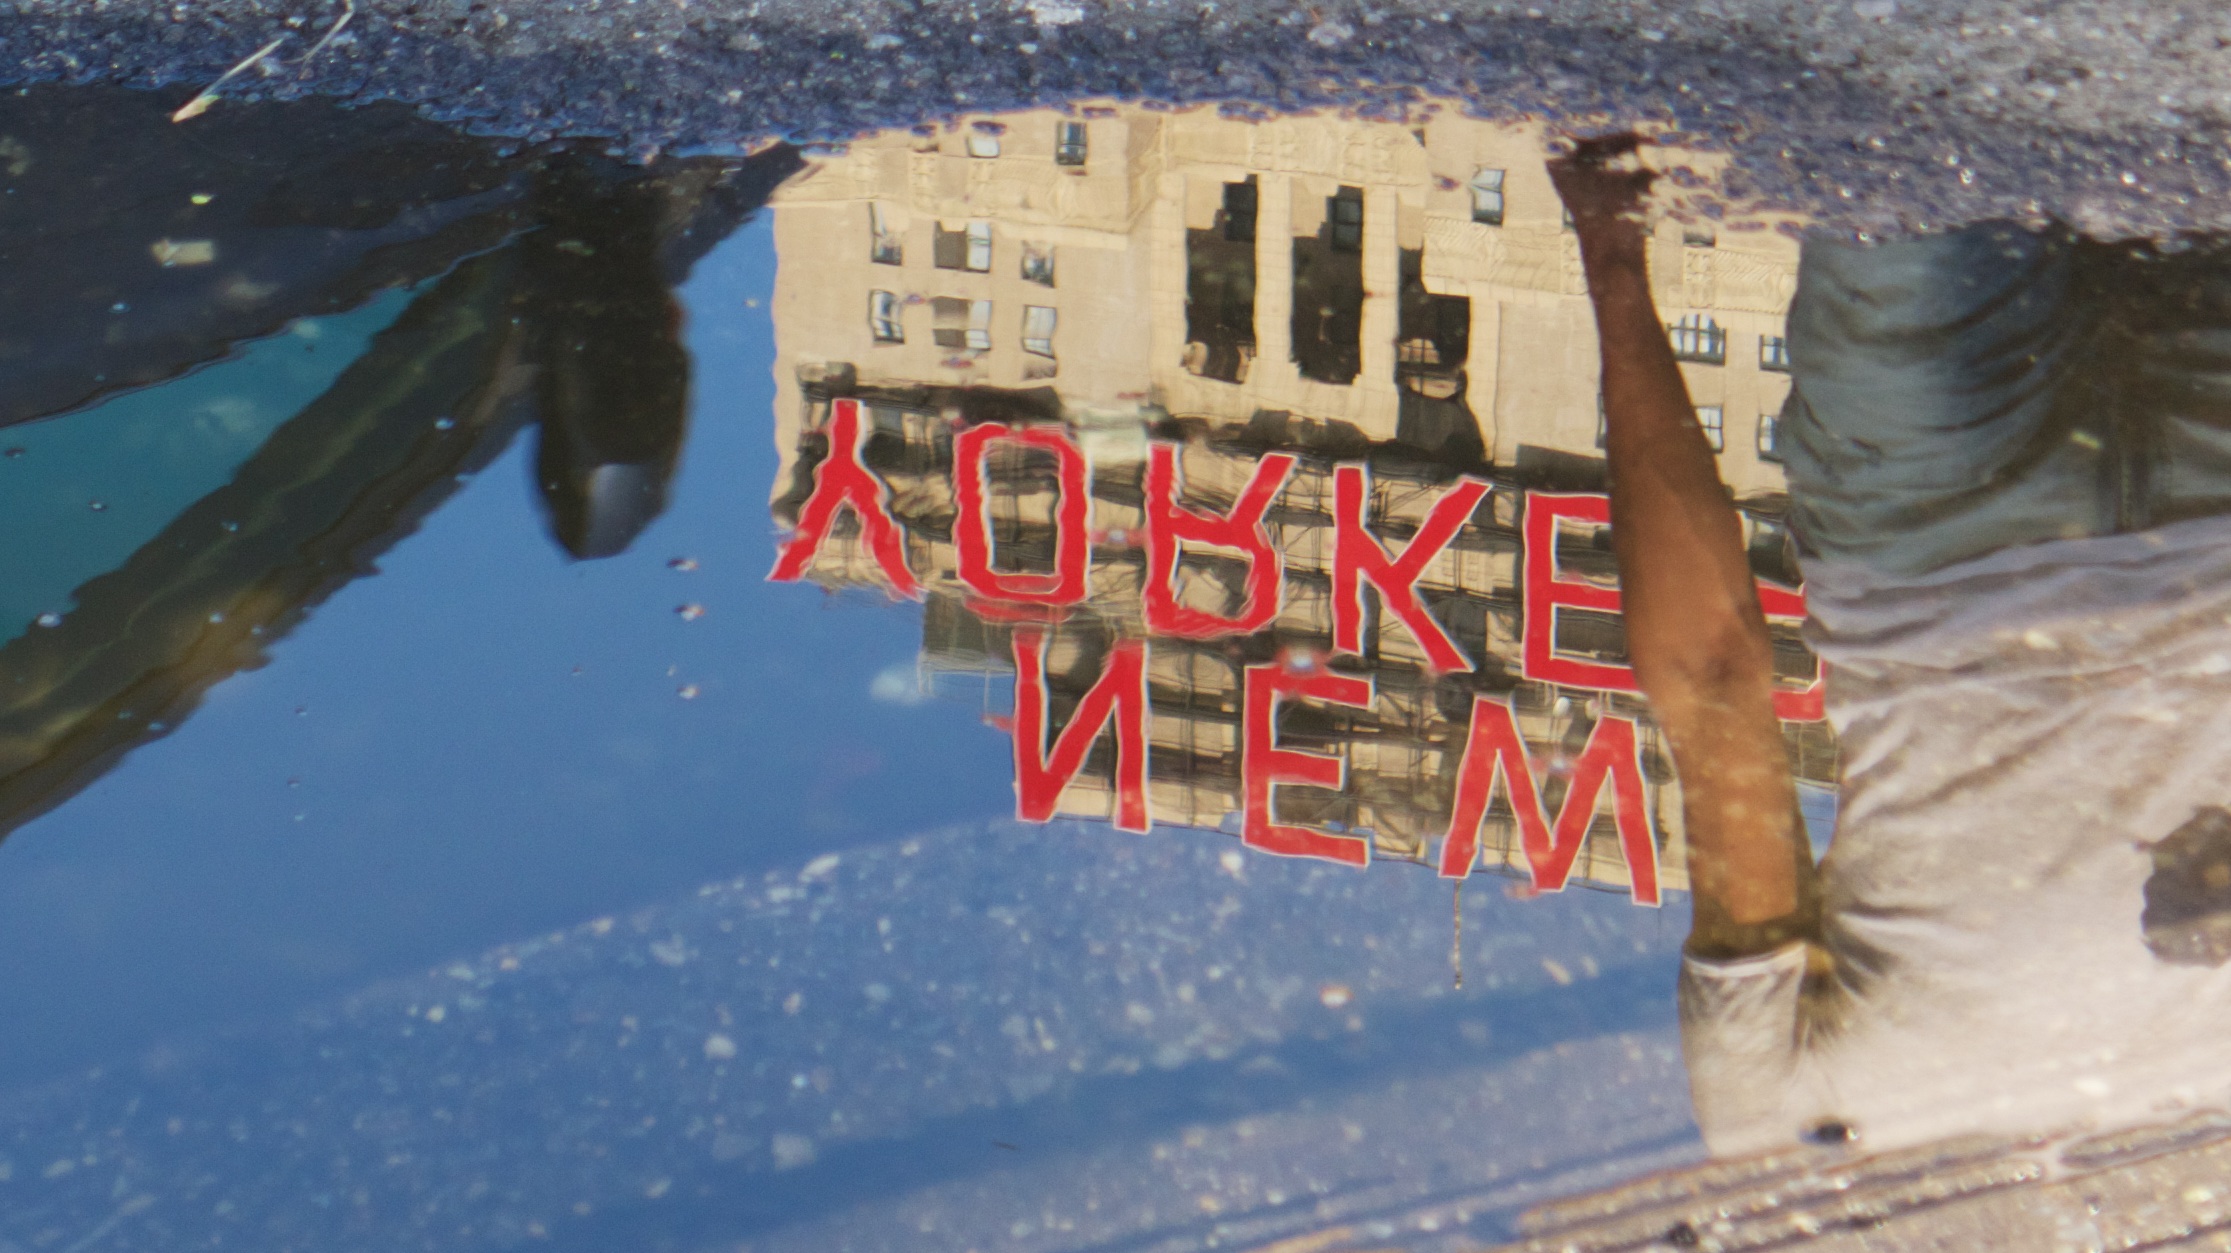
snow, art